Joseph Priestley and education

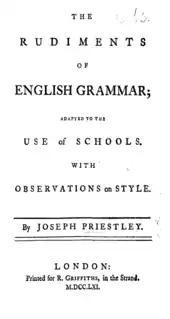
Title page from the first edition of Priestley's "Rudiments" (1761)

Priestley's first successful educational venture was the establishment of a local school in Nantwich. Believing that all students should have a good grasp of the English language and its grammar before learning any other language and dismayed at the quality of the instruction manuals available, Priestley wrote his own textbook: "The Rudiments of English Grammar" (1761). The book was very successful—it was reprinted for over fifty years. Its humour may have contributed to its popularity; for example, Priestley illustrated the "couplet" with this rhyme: